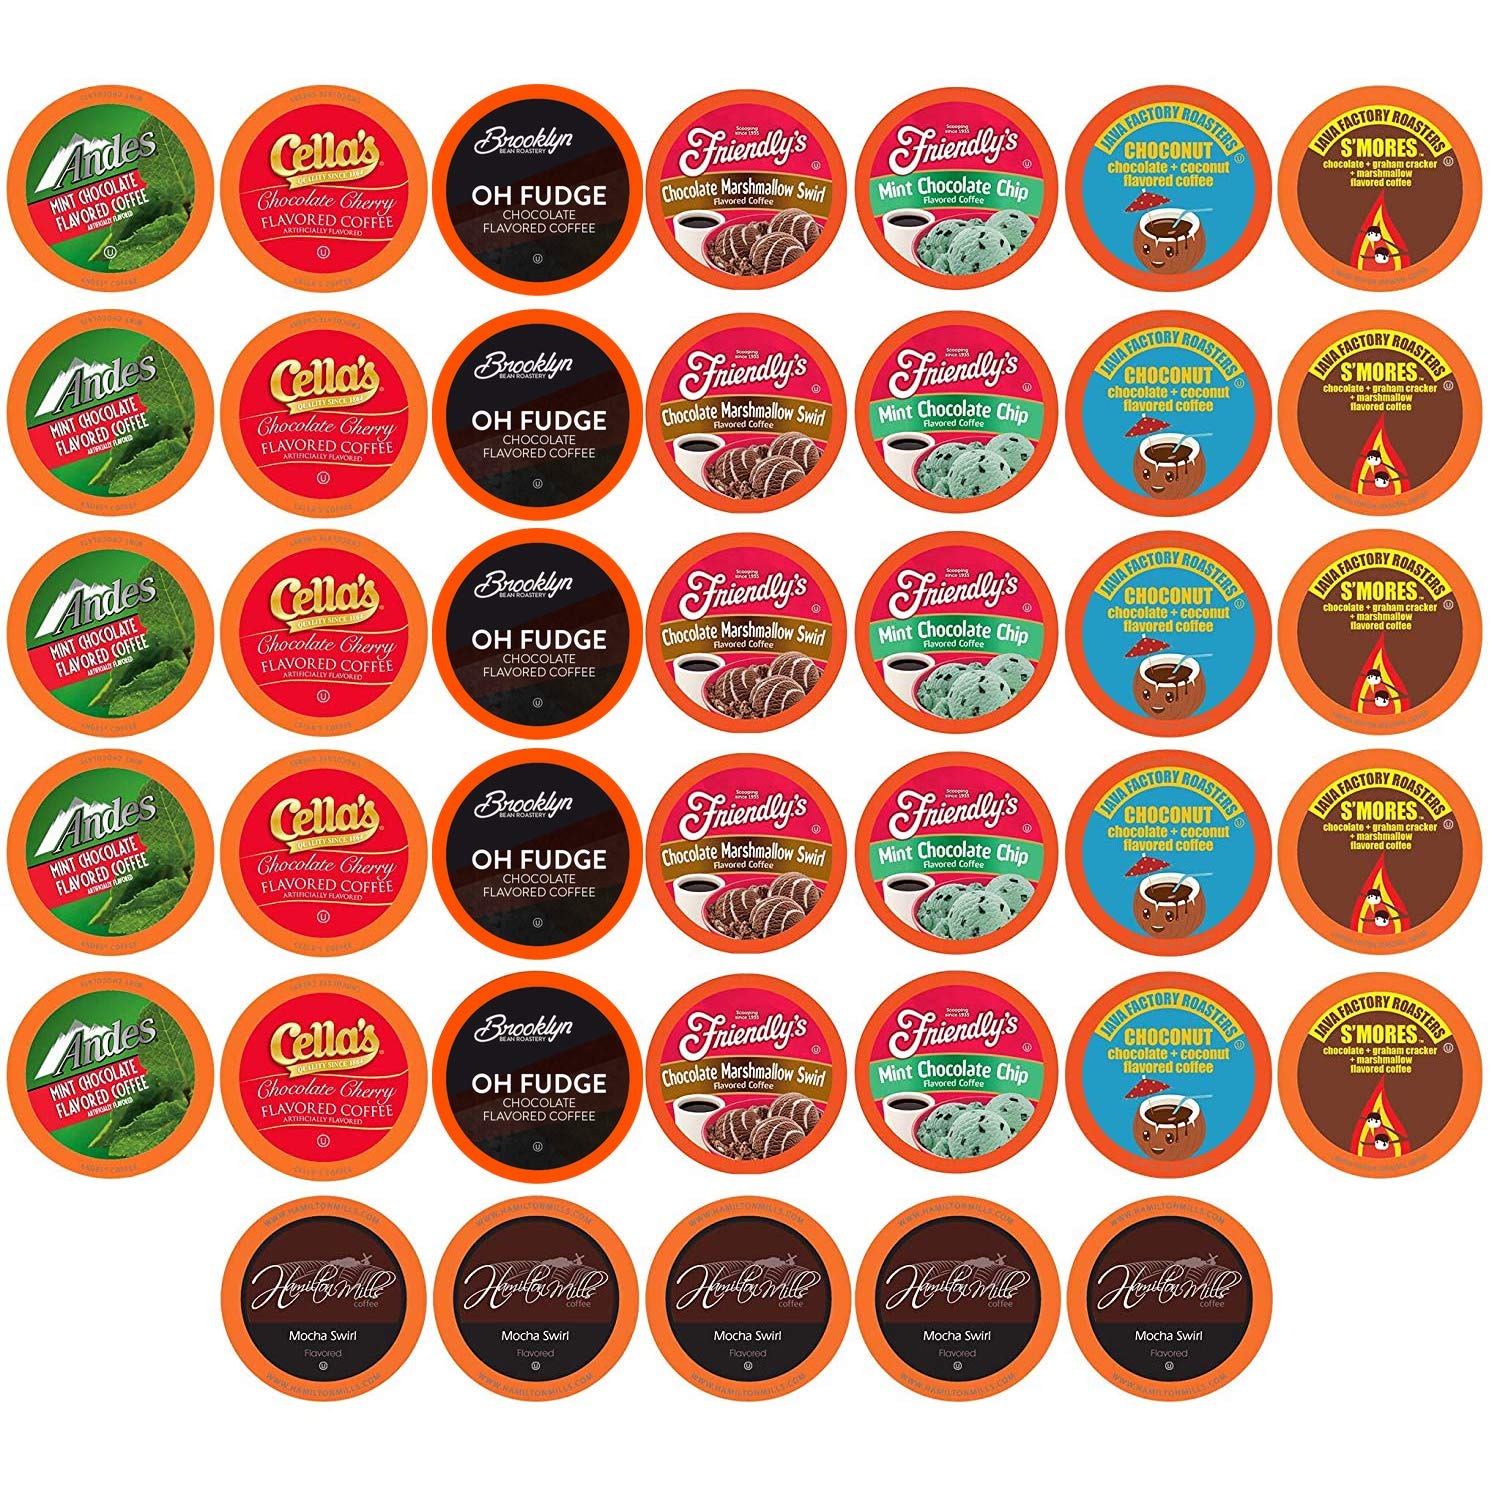
Item Name: Two Rivers Coffee Chocolate Lovers Pods Single Serve Cups, Chocolate Coffee, Compatible with K Cup Brewers Including 2.0 40 Count (Pack of 1)
Bullet Point 1: Contains 8 delicious guilt free Dessert chocolate flavored coffees from Two Rivers Coffee.
Bullet Point 2: Zero calories and no sweetener assorted Chocolate flavored coffee Variety Pack for chocolate lovers.
Bullet Point 3: Two Rivers Coffee Sampler Packs allows you to enjoy an assortment of beverages without buying so many different boxes. Your Coffee, Tea, Hot Cocoa, Cider, Cappuccino headquarters. Yeah... We got you covered.
Bullet Point 4: Compatible with K Cup Brewers Including 2.0.
Bullet Point 5: We are not affliated or endorsed by Keurig Green Mountain
Value: 40.0
Unit: Count

Price: 20.95